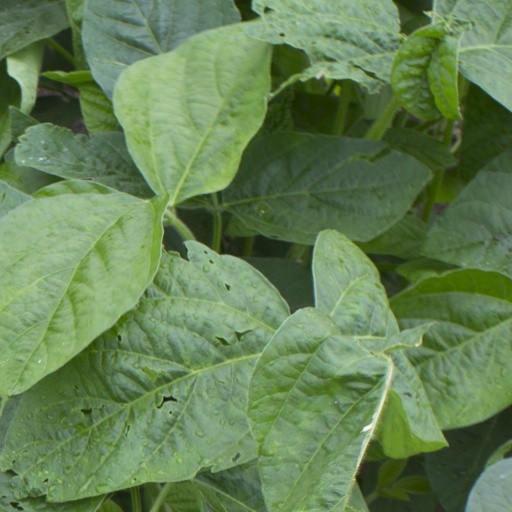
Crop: soybean